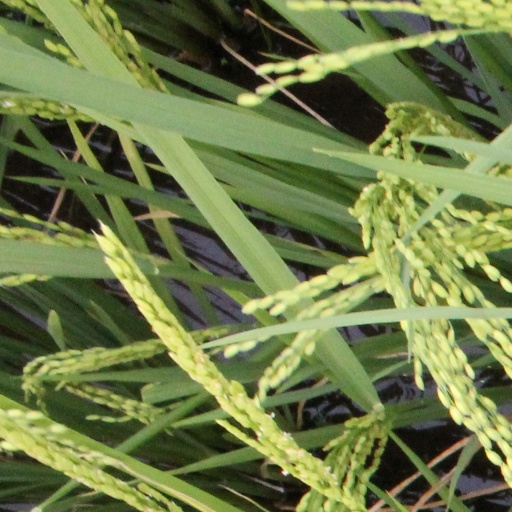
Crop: rice